Bob Wenzel

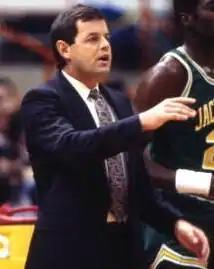
Wenzel circa 1986

Bob Wenzel (born October 4, 1949) is a former American college basketball coach and broadcaster for the Big Ten Network, ESPN, CBS Sports and Fox Sports.